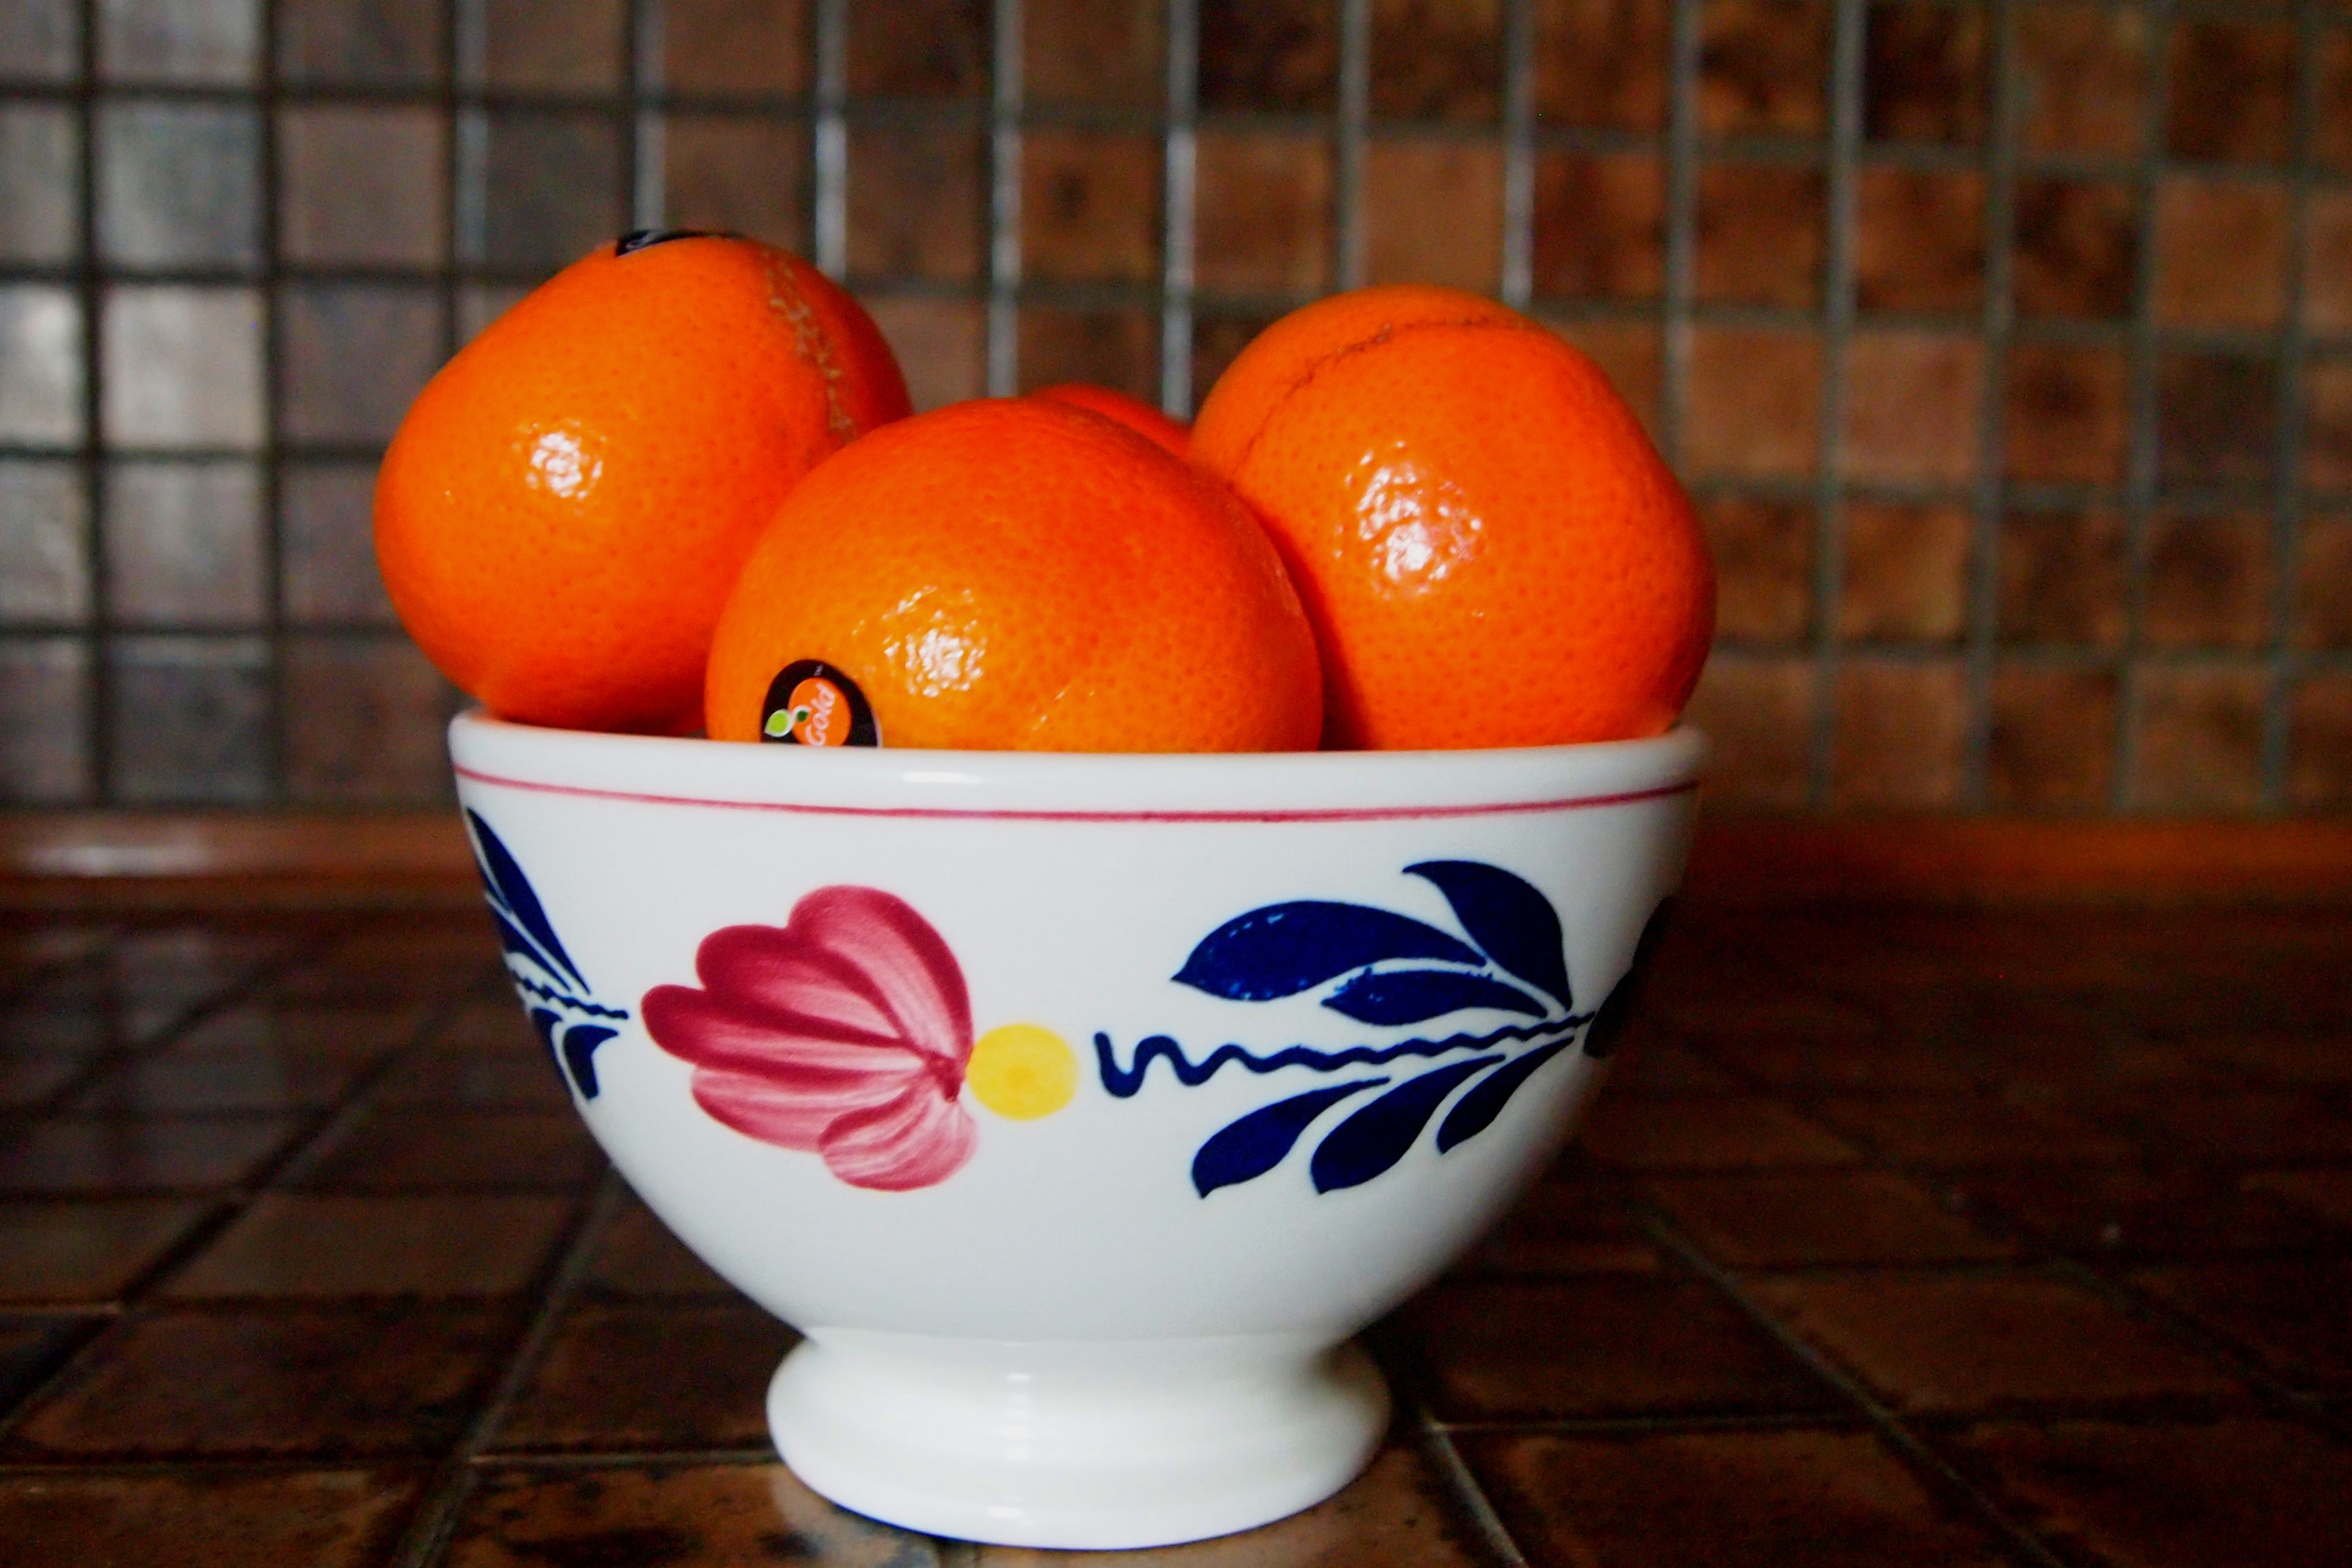
plant, fruit, orange, dish, food, produce, countertop, juice, mandarin, citrus, ceramics, flowering plant, brabants fur